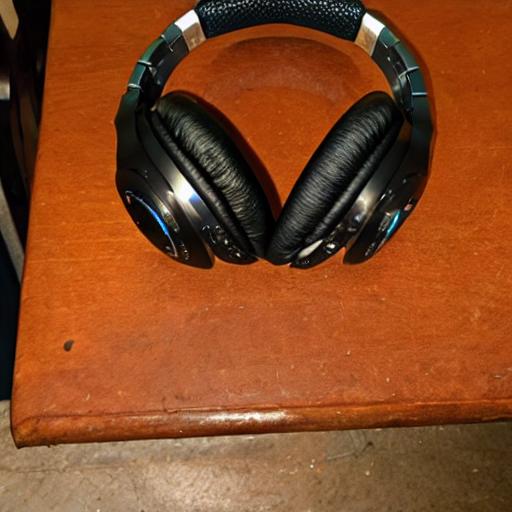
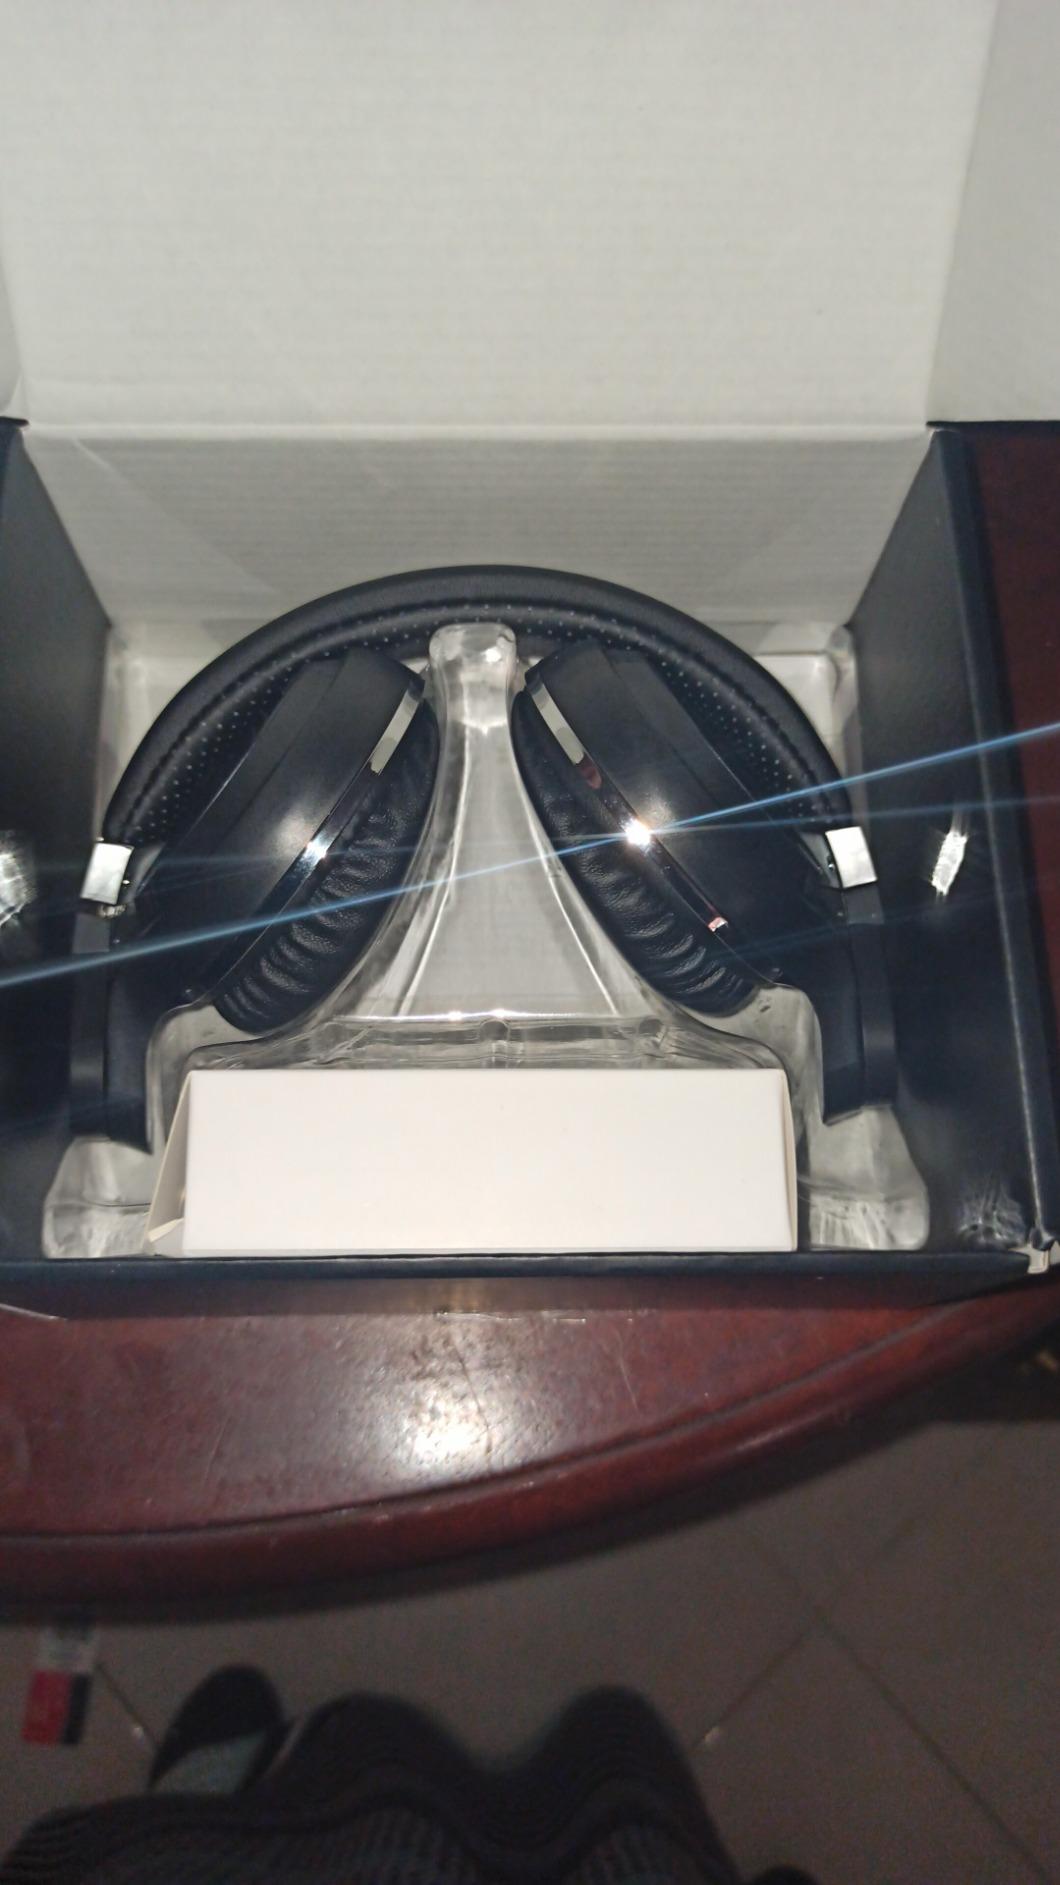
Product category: headphones
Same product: no